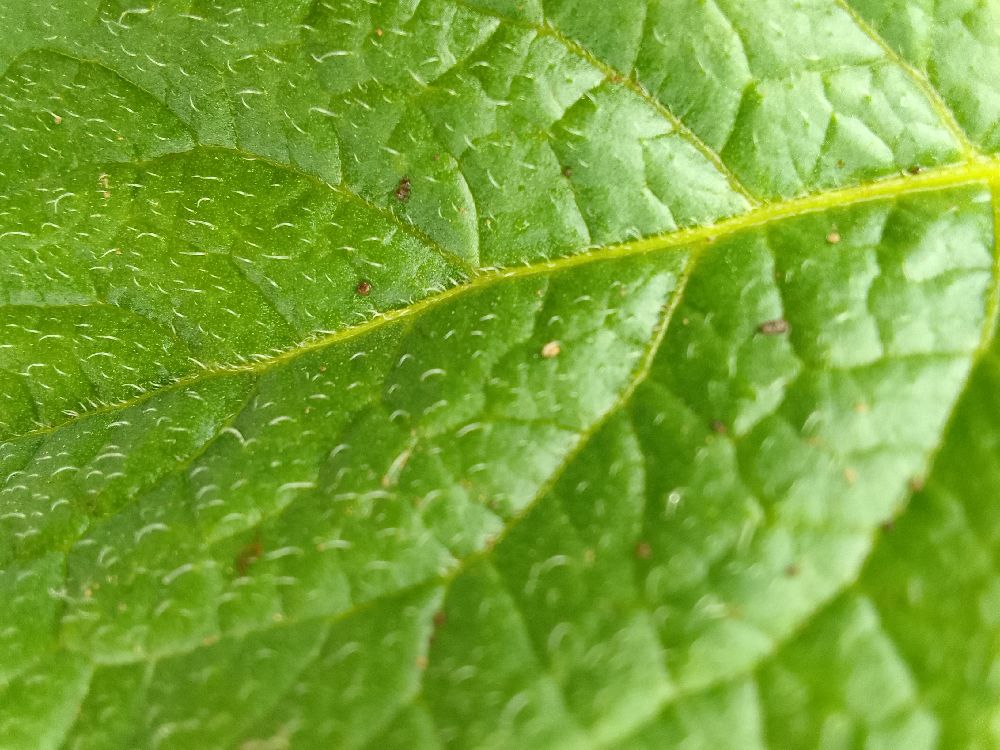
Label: Healthy